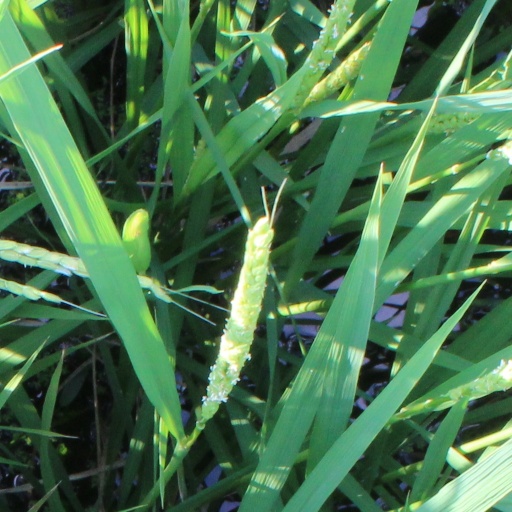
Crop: rice